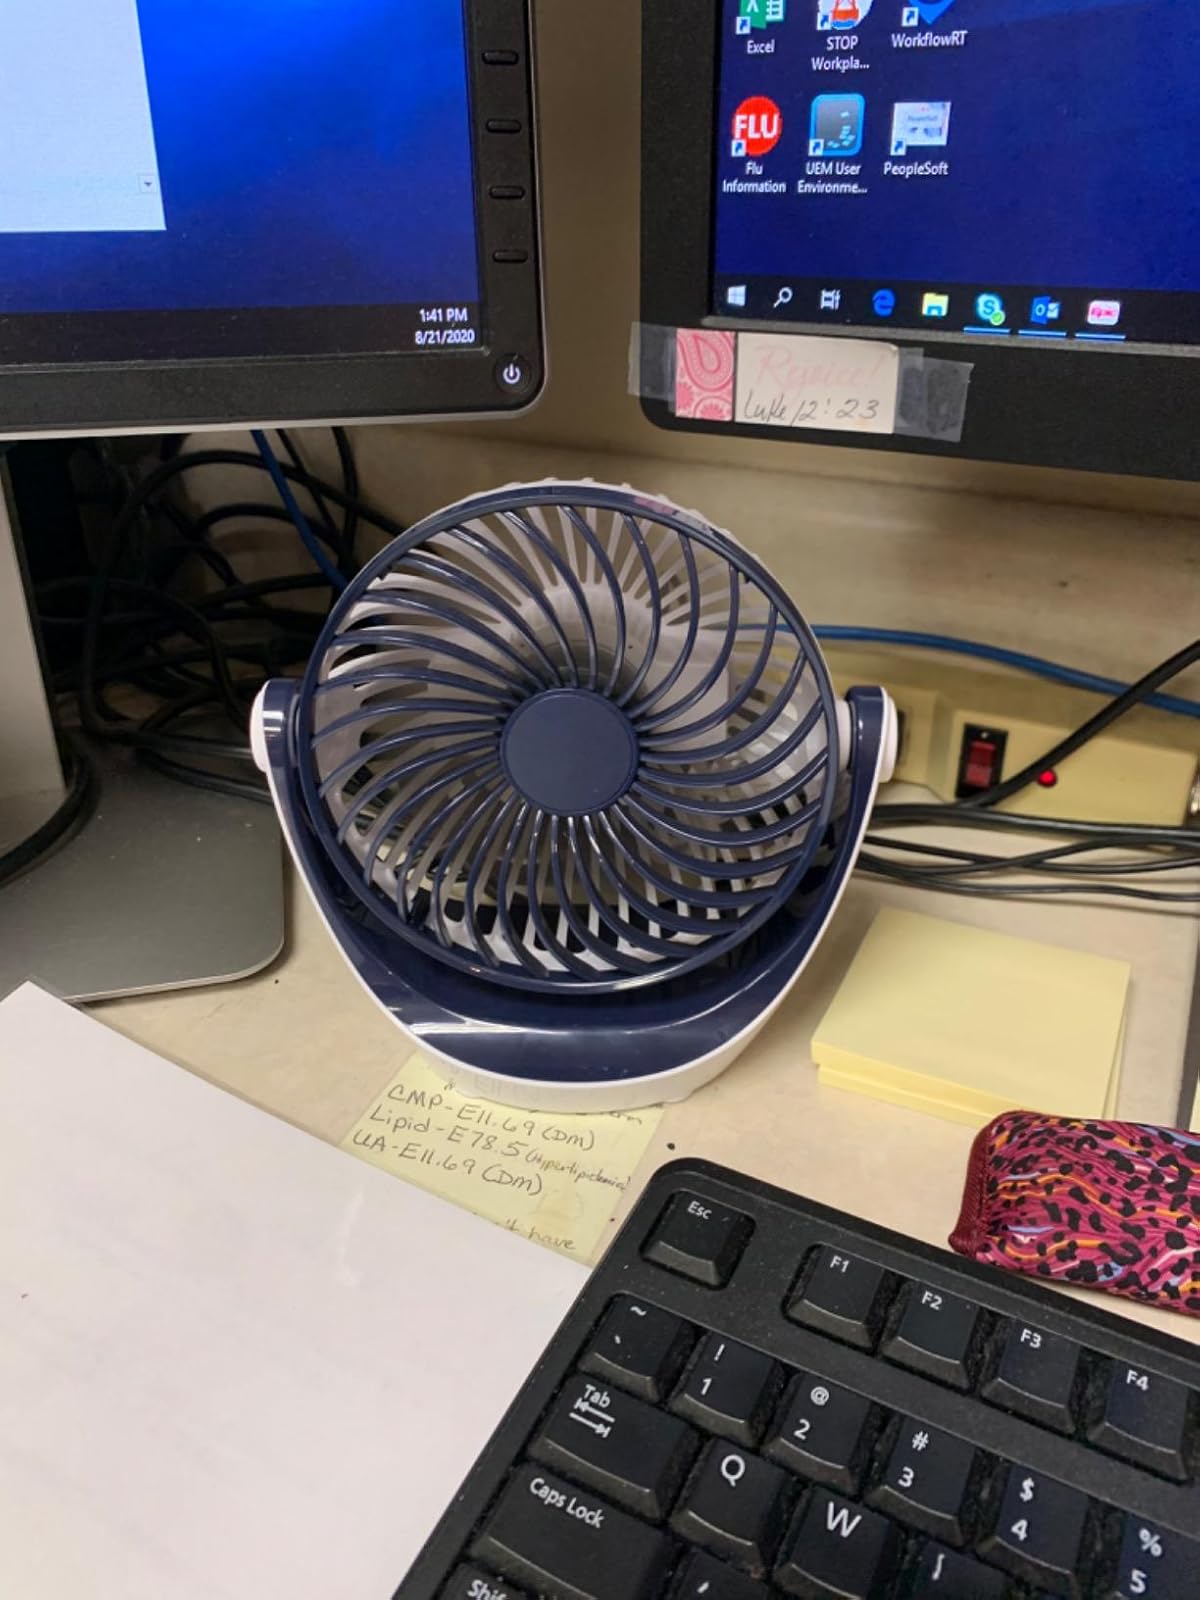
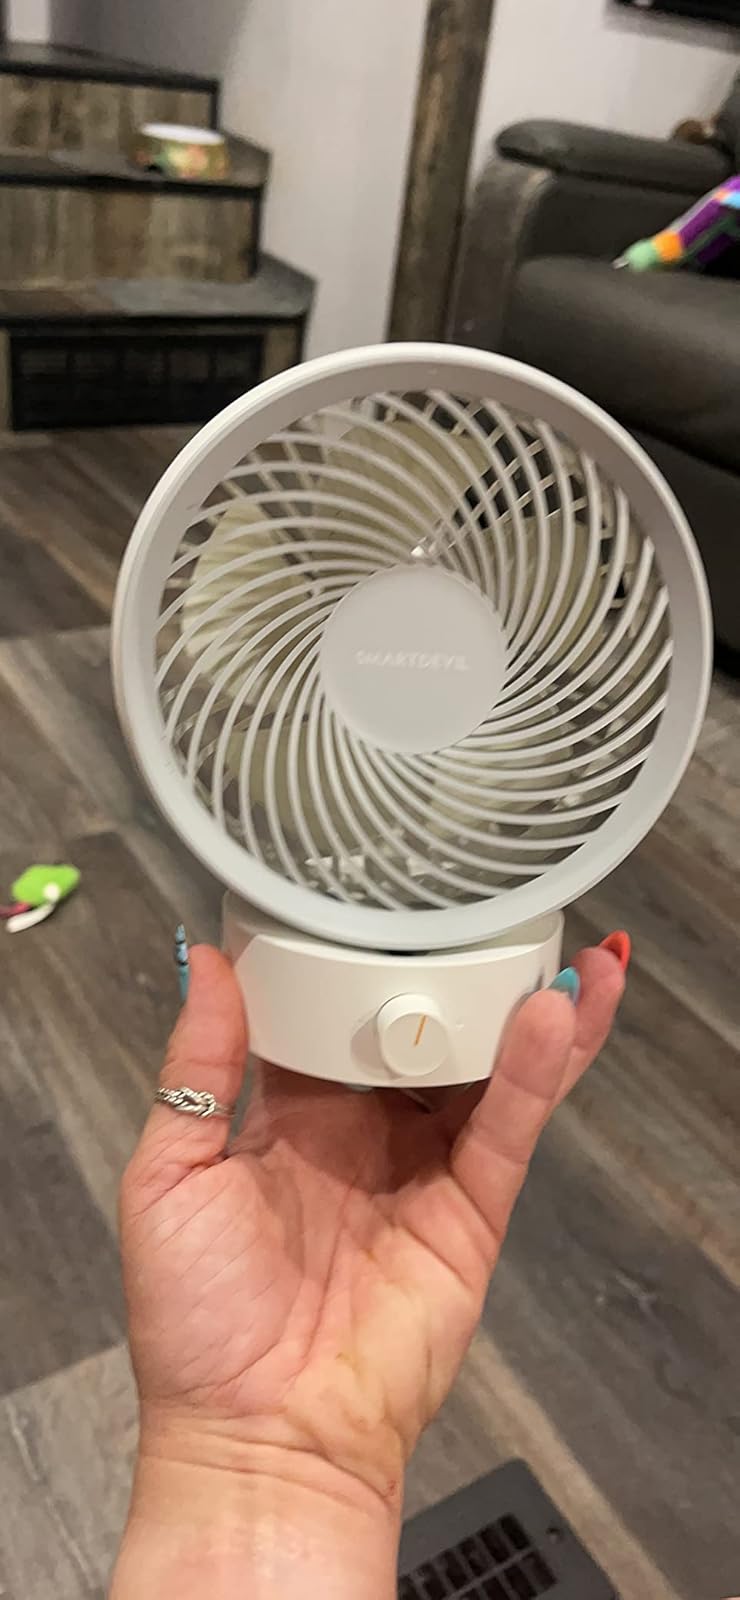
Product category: fan
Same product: no